Citizen Equality Act of 2017

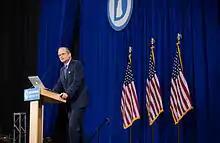
Lawrence Lessig speaking at a New Hampshire Democratic Party conference

The Citizen Equality Act of 2017 is a draft piece of legislation proposed by former 2016 American presidential candidate Lawrence Lessig. The act was the centerpiece of Lessig's campaign platform, encompassing his plans to improve political equality including campaign finance reform, expansion of voting access, and revised districting laws. Lessig had stated that if elected, he would make these reforms the first priority of his presidency. At the start of his campaign, he announced his candidacy as a "referendum," stating that he would step down upon the enactment of the Citizen Equality Act and turn the presidency over to the vice president. In an October 2015 interview on HBO's "Real Time with Bill Maher", he retracted this statement and expressed his intention to stay on as president if elected. On November 2, 2015, Lessig ended his bid for the presidency, citing changes in Democratic Party rules that excluded him from the stage during televised debates.